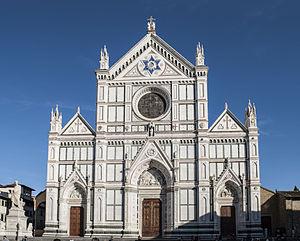
L'église Santa Croce est une basilique italienne située à Florence. Sa construction commença le 3 mai 1294 sur les fondations d'une petite église érigée en 1252 par des franciscains peu après la mort de saint François d'Assise.
Les monuments nationaux italiens sont des sites ou des zones que l’État italien considèrent comme ayant des caractéristiques particulières et les placer en tant que points de symboles de référence à la communauté nationale.